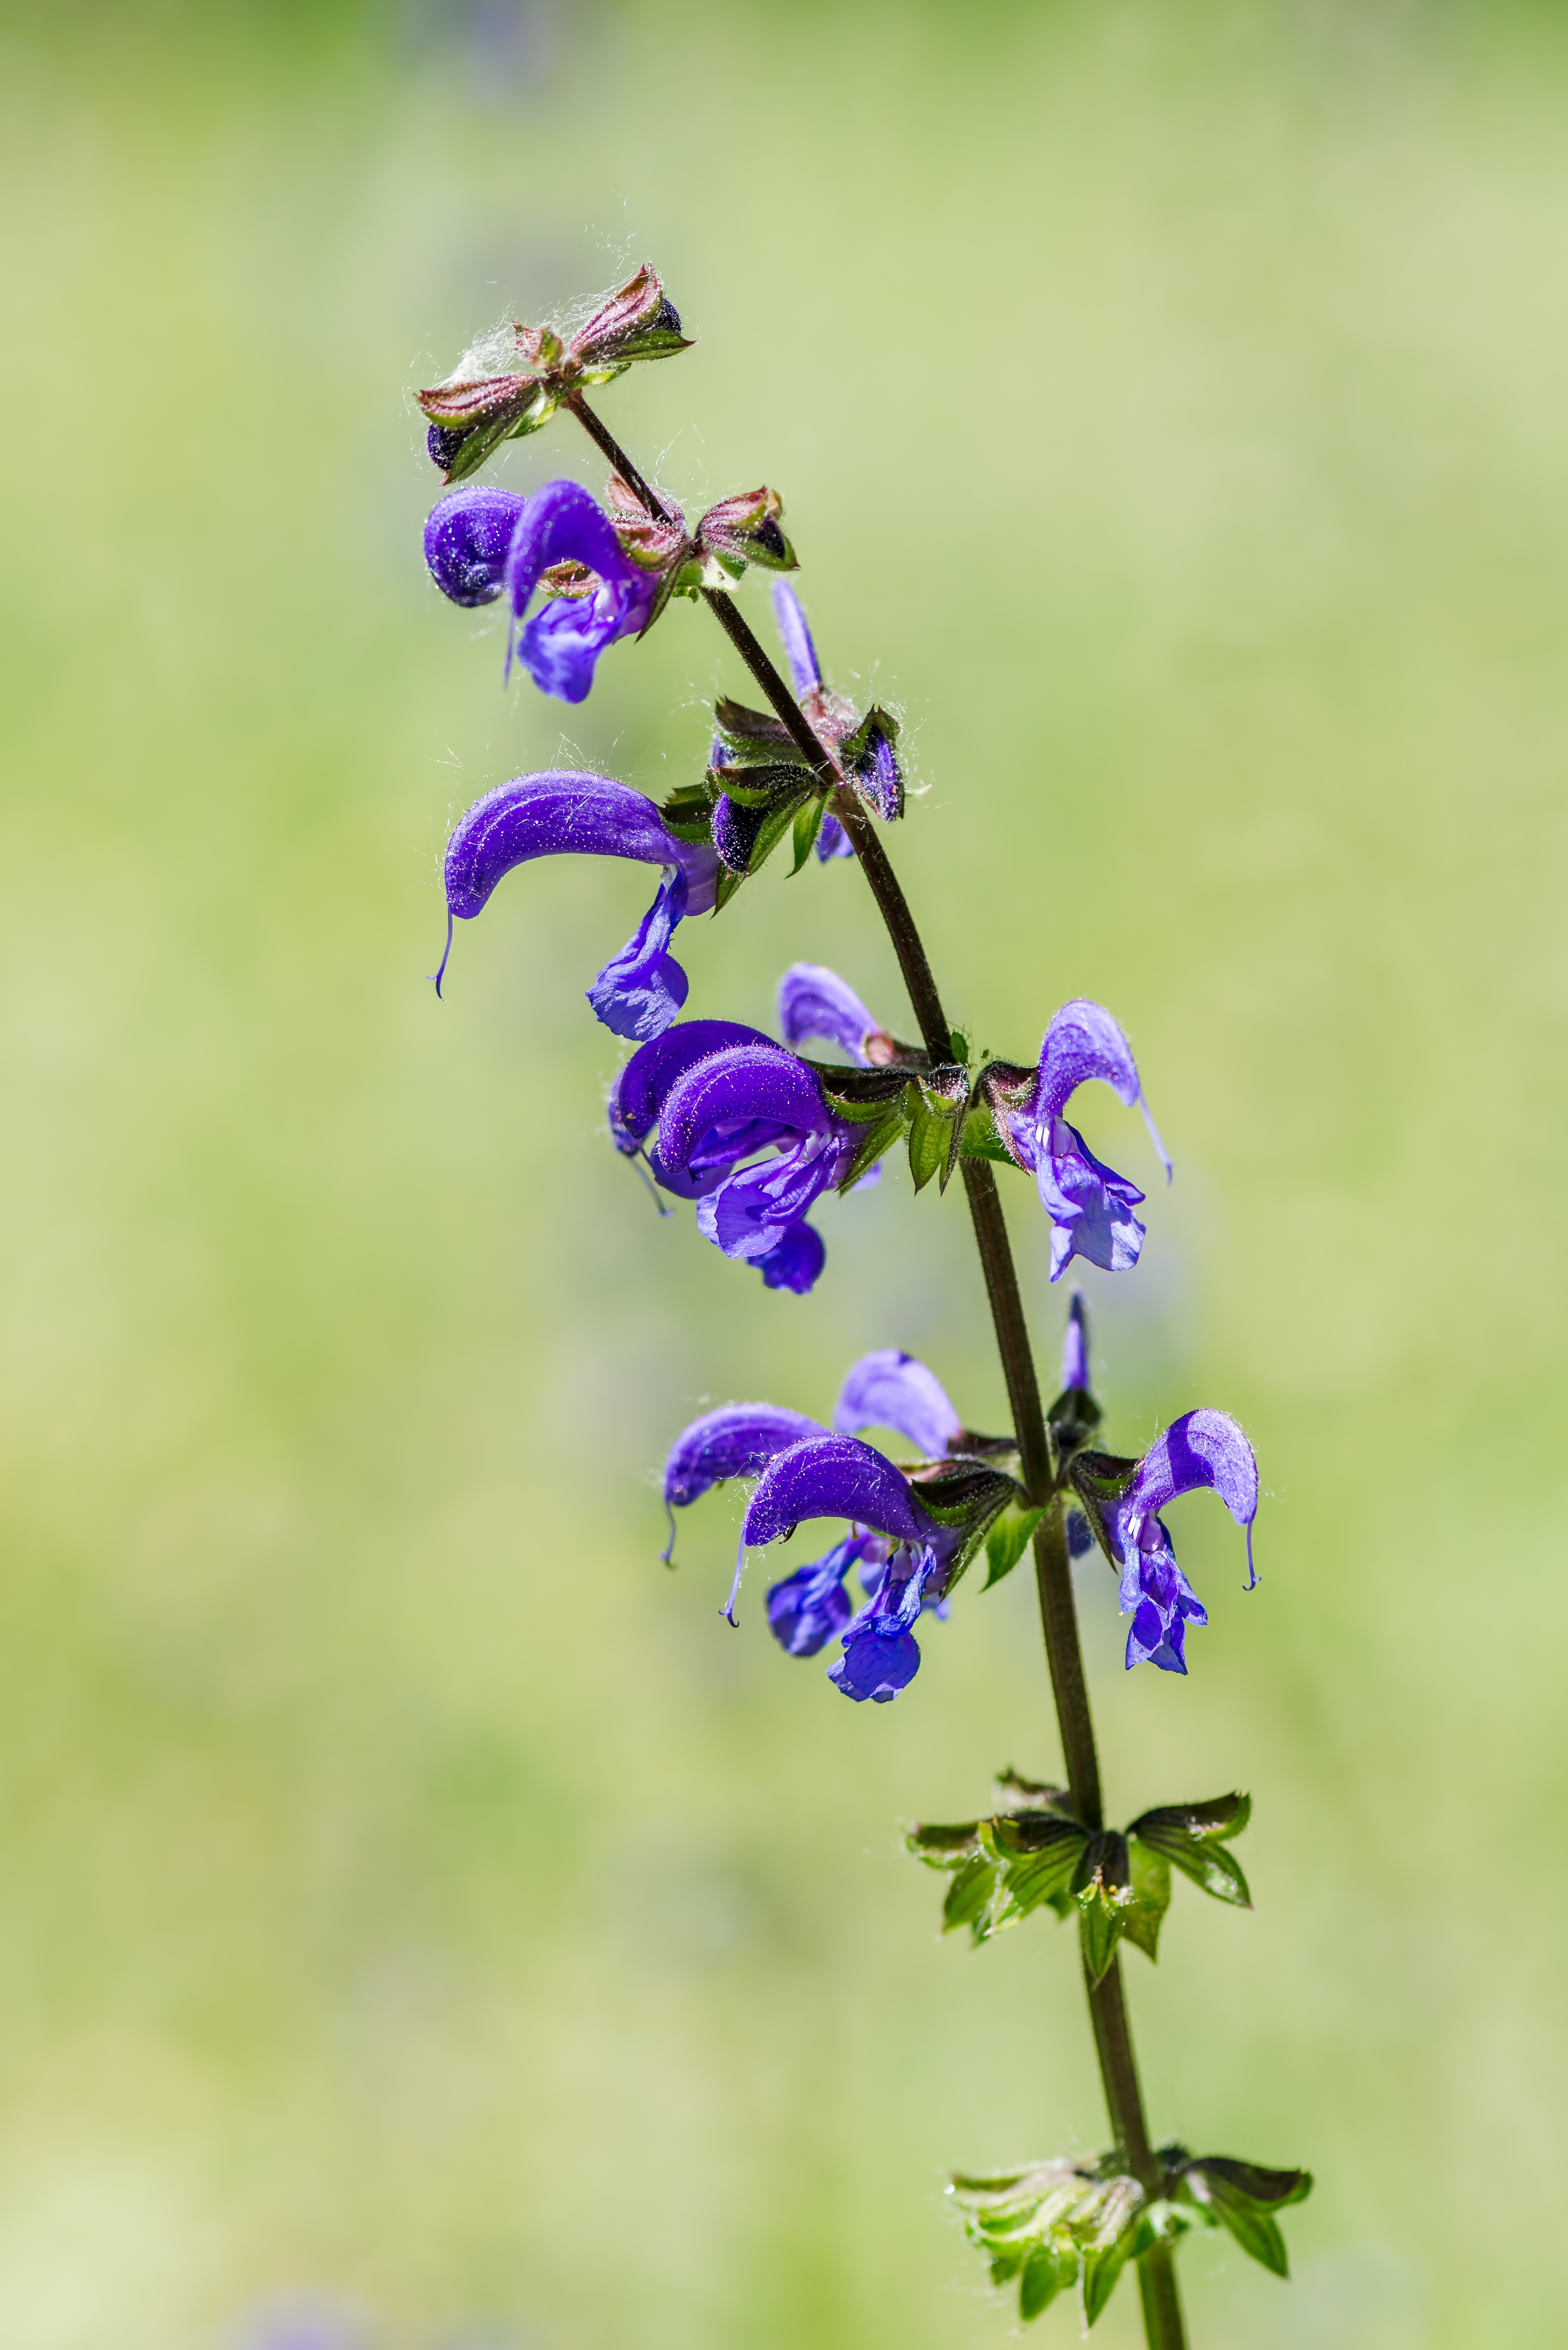
plant, flower, mediterranean, herb, produce, botany, blue, flora, perennial, wildflower, cutout, herbaceous, macro photography, flowering plant, salvia pratensis, common sage, meadow sage, isolated form, plant stem, land plant